Meadowcroft Rockshelter

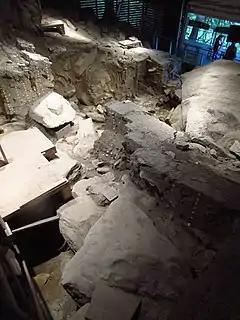
Inside the shelter

Meadowcroft has produced what may be pre-Clovis remains, found as deep as 11.5 feet underground. The site also has yielded many tools, including pottery, bifaces, bifacial fragments, lamellar blades, a lanceolate projectile point, and chipping debris. Recoveries of note also include fluted points, which are a marker of the Paleoindian period. Remains of flint from Ohio, jasper from eastern Pennsylvania and marine shells from the Atlantic coast suggest that the people inhabiting the area were mobile and involved in long-distance trade. At least one basin-shaped hearth was reused over time.